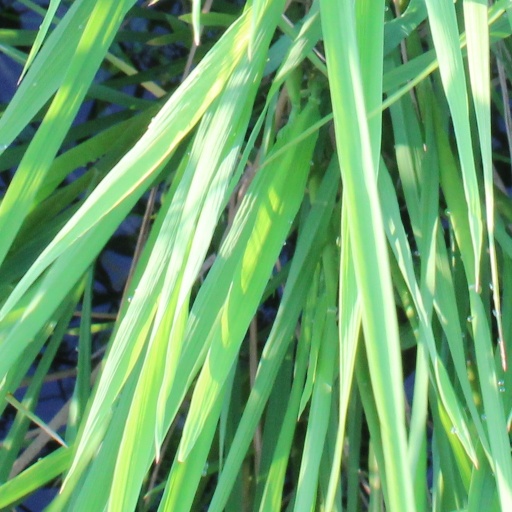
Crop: rice